Peale's Barber Farm Mastodon Exhumation Site

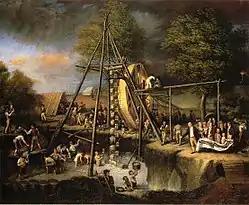
Peale's 1806 painting, "The Exhumation of the Mastodon"

The Peale's Barber Farm Mastodon Exhumation Site, near Montgomery, New York, is one of three sites of an 1801 exhumation of a mastodon which became "the world's first fully articulated prehistoric skeleton". The exhumation was led by artist/scientist Charles Willson Peale, owner of the Philadelphia Museum.